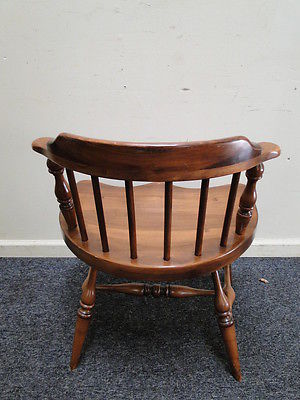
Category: chair